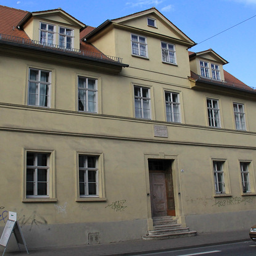
composer lived in this house .